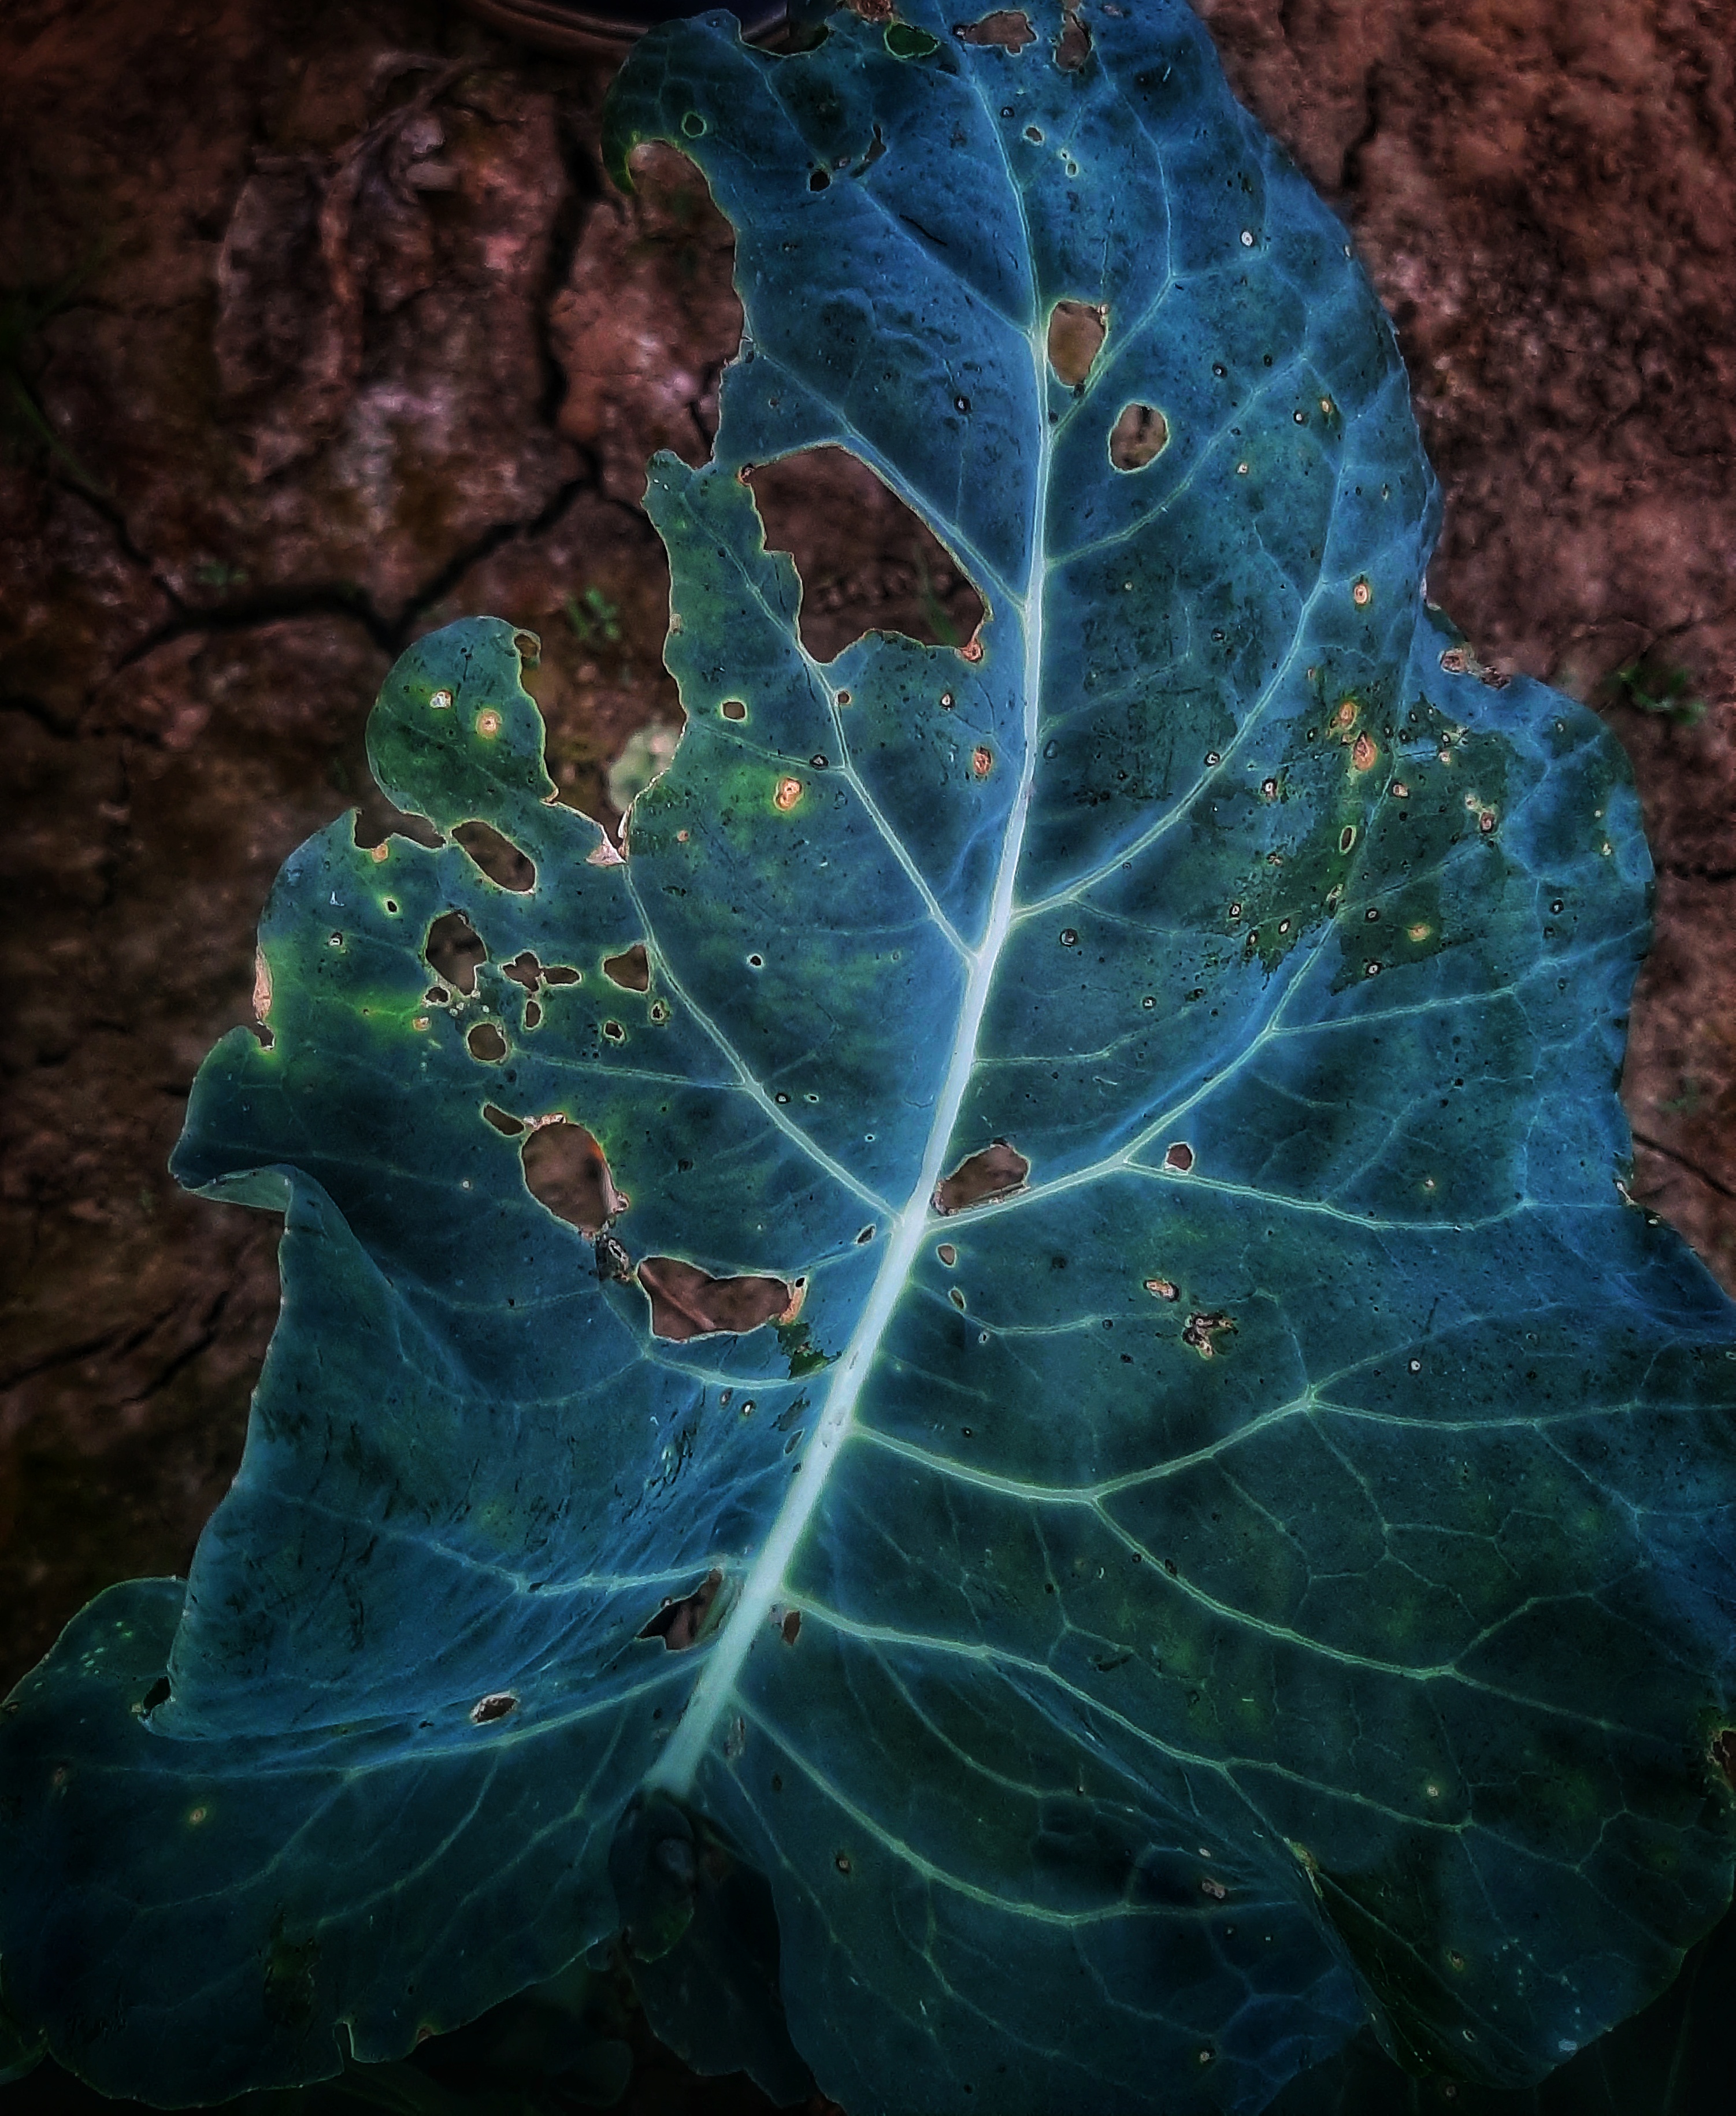
Label: Black Rot